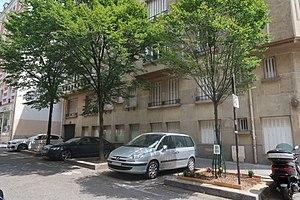
Rue Pétrarque, au croisement avec la rue Scheffer (Paris, 16e).
La rue Pétrarque est une voie du 16ᵉ arrondissement de Paris, en France.